Energy in the United Kingdom

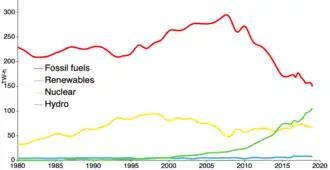
UK electricity production by source 1980–2018

As of 2012, hydroelectric power stations in the United Kingdom accounted for 1.67GW of installed electrical generating capacity, being 1.9% of the UK's total generating capacity and 14% of UK's renewable energy generating capacity. Annual electricity production from such schemes is approximately 5,700GWh, being about 1.5% of the UK's total electricity production.